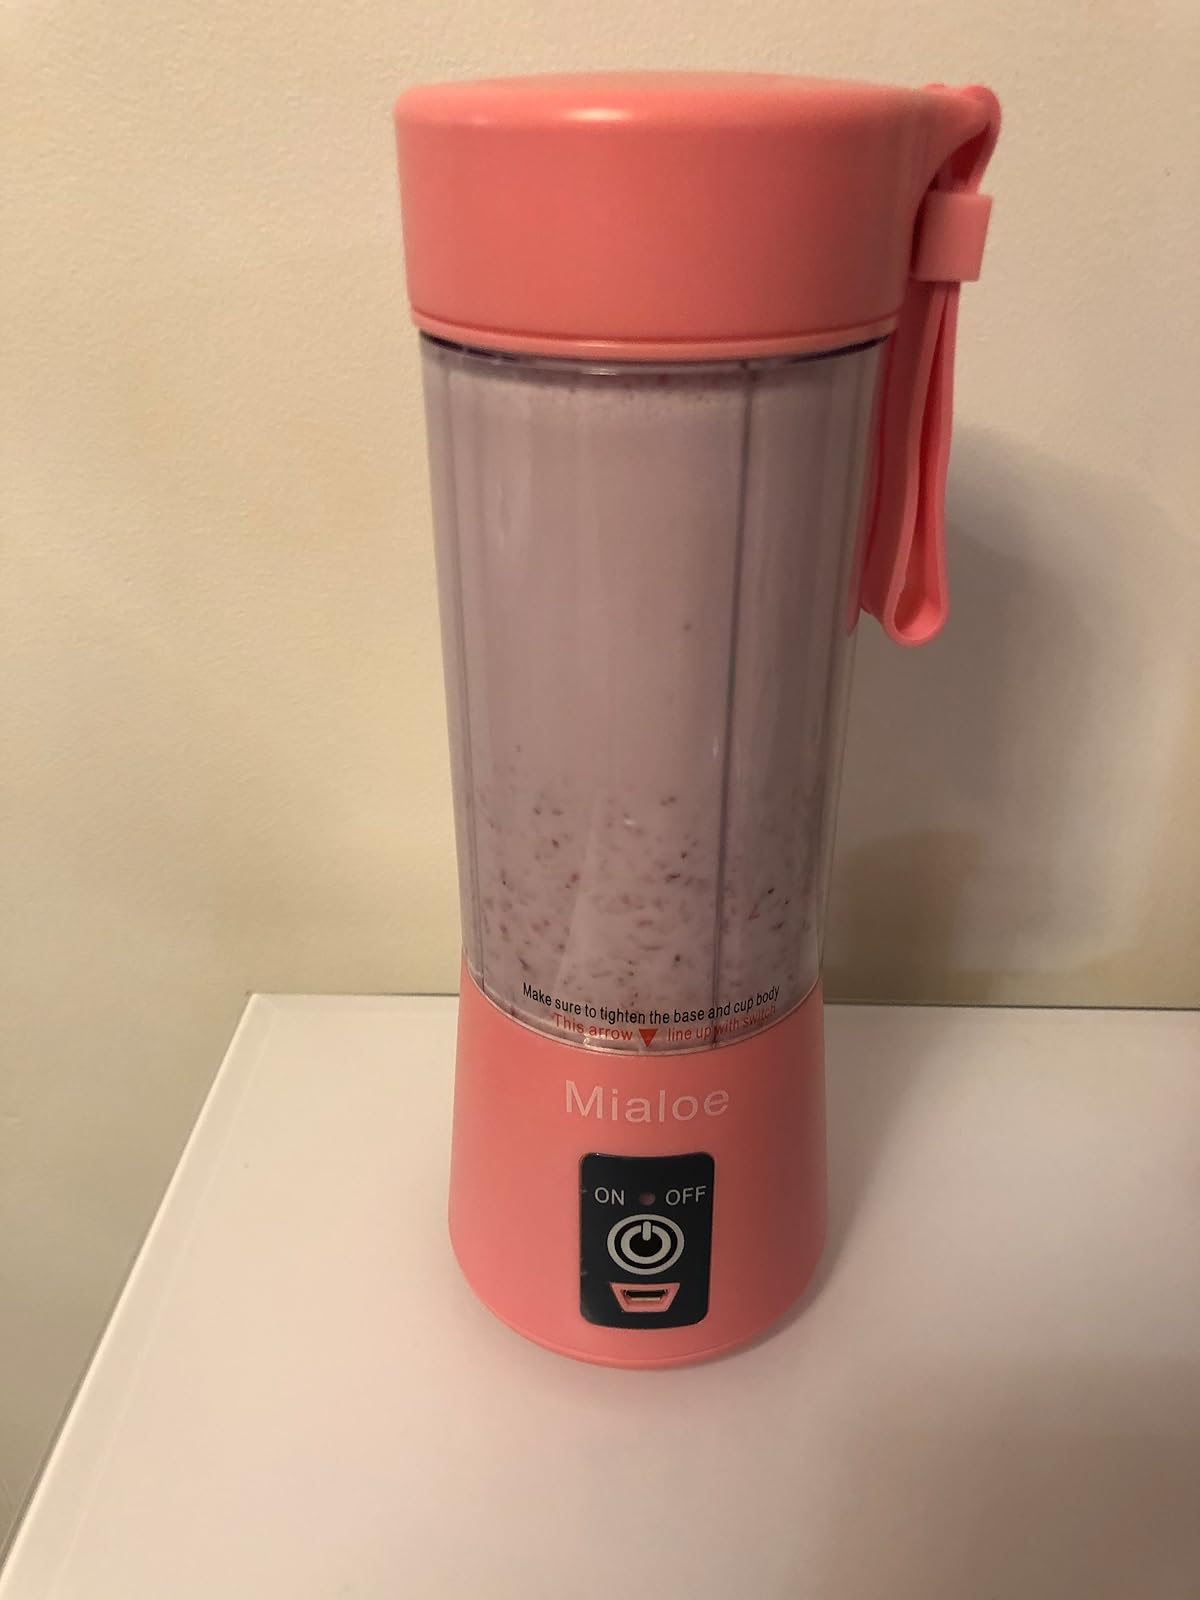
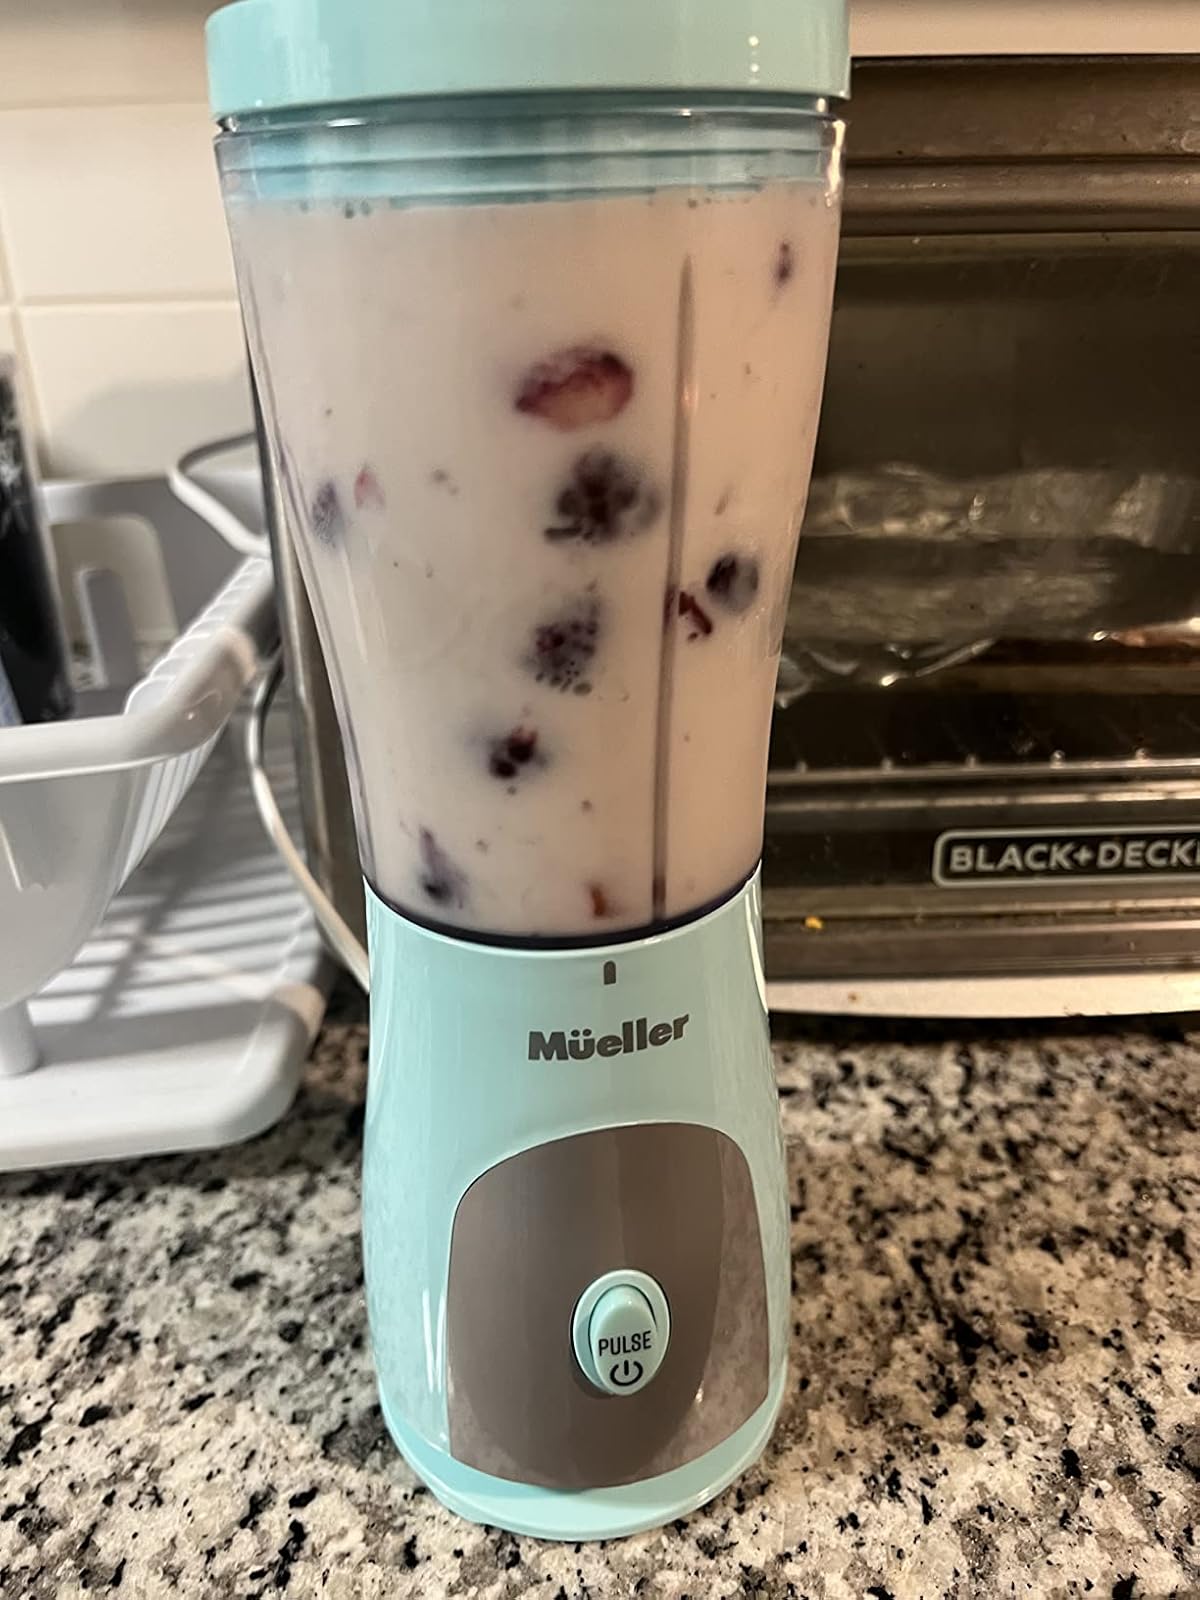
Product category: items_blender
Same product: no